Stockton schoolyard shooting

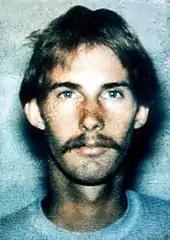
Purdy, 1987

Purdy first entered the school playground, where he began firing with his semi-automatic rifle while positioned behind a portable building; he fired a total of sixty-six rounds in his initial salvo from a distance of approximately fifty yards. According to a teacher who survived this initial section of Purdy's attack on the school, Purdy "was not talking [or] yelling; he was very straight-faced... it didn't look like he was really angry" as he fired "left to right" in a spraying motion. One child injured in this initial salvo, 6-year-old Robert Young, would later recollect his feet "were swept up" as he was shot in the foot by a bullet followed by an immediate "slap against [his] chest" as a further bullet impacted against the playground and ricocheted into his upper chest as he fell. The sole adult wounded in the shooting, second-grade teacher Janet Geng, was injured in the upper leg as she ran to the assistance of wounded children.